Henrik Virkkunen

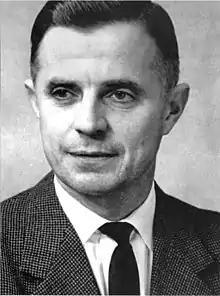
Henrik Virkkunen.

Johan Henrik Virkkunen (30 June 1917 – 7 March 1963) was a Finnish organizational theorist and Professor of Accounting at the Helsinki School of Economics, whose 1954 textbook "Laskentatoimijohdon apuna" (Accounting as a Tool of Management) influenced Finnish accountancy thinking for decades.